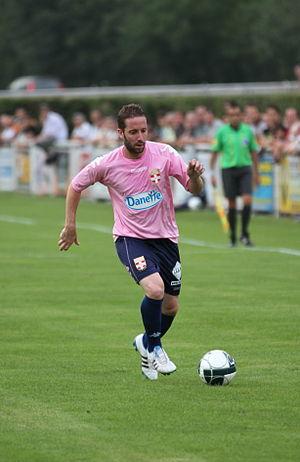
Guillaume Rippert, né à Paris le 30 avril 1985, est un footballeur français. Il évolue comme arrière central ou défenseur latéral gauche au Stade olympique choletais.